Corymbia dallachiana

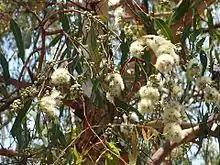
Buds and flowers

Corymbia dallachiana commonly known as Dallachy's ghost gum or Dallachy's gum, is a species of tree that is endemic to Queensland. It has smooth bark, lance-shaped or curved adult leaves, flower buds usually in groups of three, white flowers and cup-shaped, cylindrical or barrel-shaped fruit.